Sega Genesis

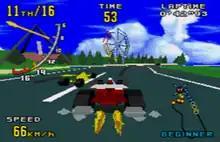
The graphics produced by the Sega Virtua Processor are comparable to those of Nintendo's Super FX chip.

The Genesis library was initially modest, but eventually grew to contain games to appeal to all types of players. The initial pack-in game was "Altered Beast", which was replaced with "Sonic the Hedgehog" in 1991. Top sellers included "Sonic the Hedgehog", "Sonic the Hedgehog 2" and "Disney's Aladdin". Sega Enterprises focused on developing action games, while Sega of America was tasked with developing sports games. A large part of the appeal of the Genesis library was the arcade-based experience of its games, as well as more difficult entries such as "Ecco the Dolphin", and sports games such as "Joe Montana Football". Compared to its competition, Sega advertised to an older audience by hosting more mature games, including the uncensored version of "Mortal Kombat".